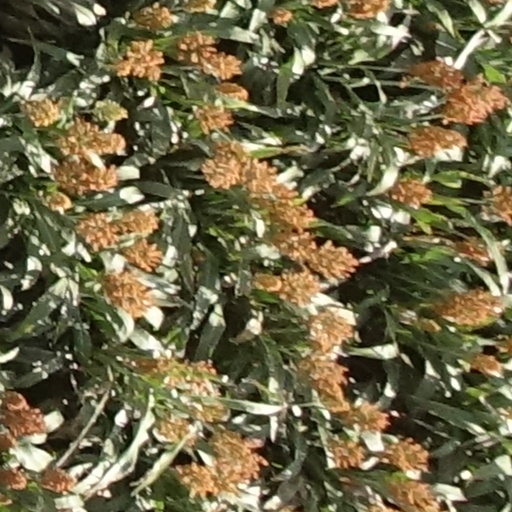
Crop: sorghum